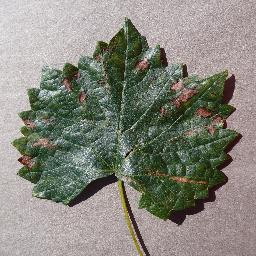
Label: Grape___Esca_(Black_Measles)